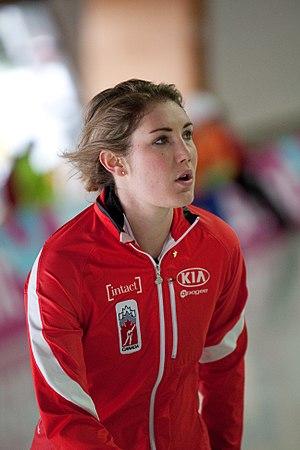
Anastasia Bucsis, née le 30 avril 1989, est une patineuse de vitesse canadienne. Elle a participé aux Jeux olympiques d'hiver de 2010 à Vancouver dans l'épreuve du 500 m féminin. Elle a aussi participé aux Jeux olympiques d'hiver de 2014 à Sochi. Elle a remporté la médaille d'argent au 500 m lors des Jeux du Canada d'hiver de 2007.